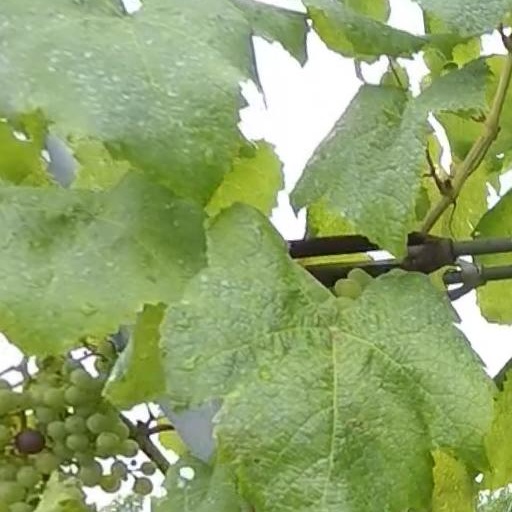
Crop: grape